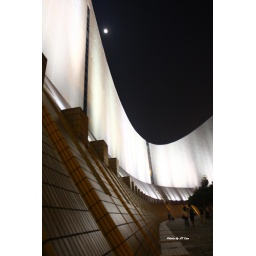
Little white over the curve building